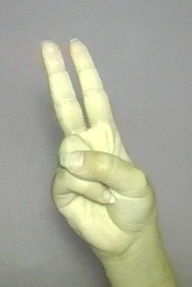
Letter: taa